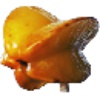
Label: Carambula 1